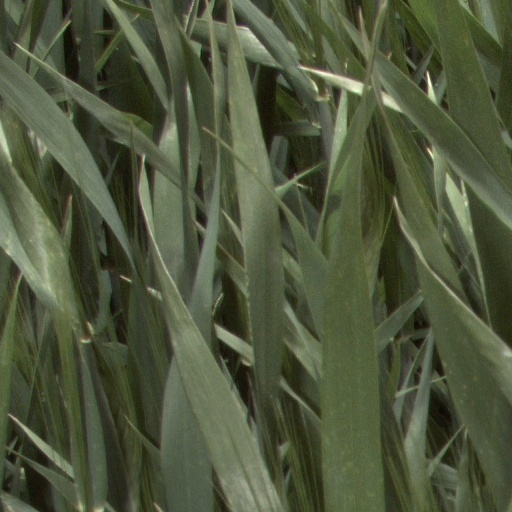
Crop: wheat